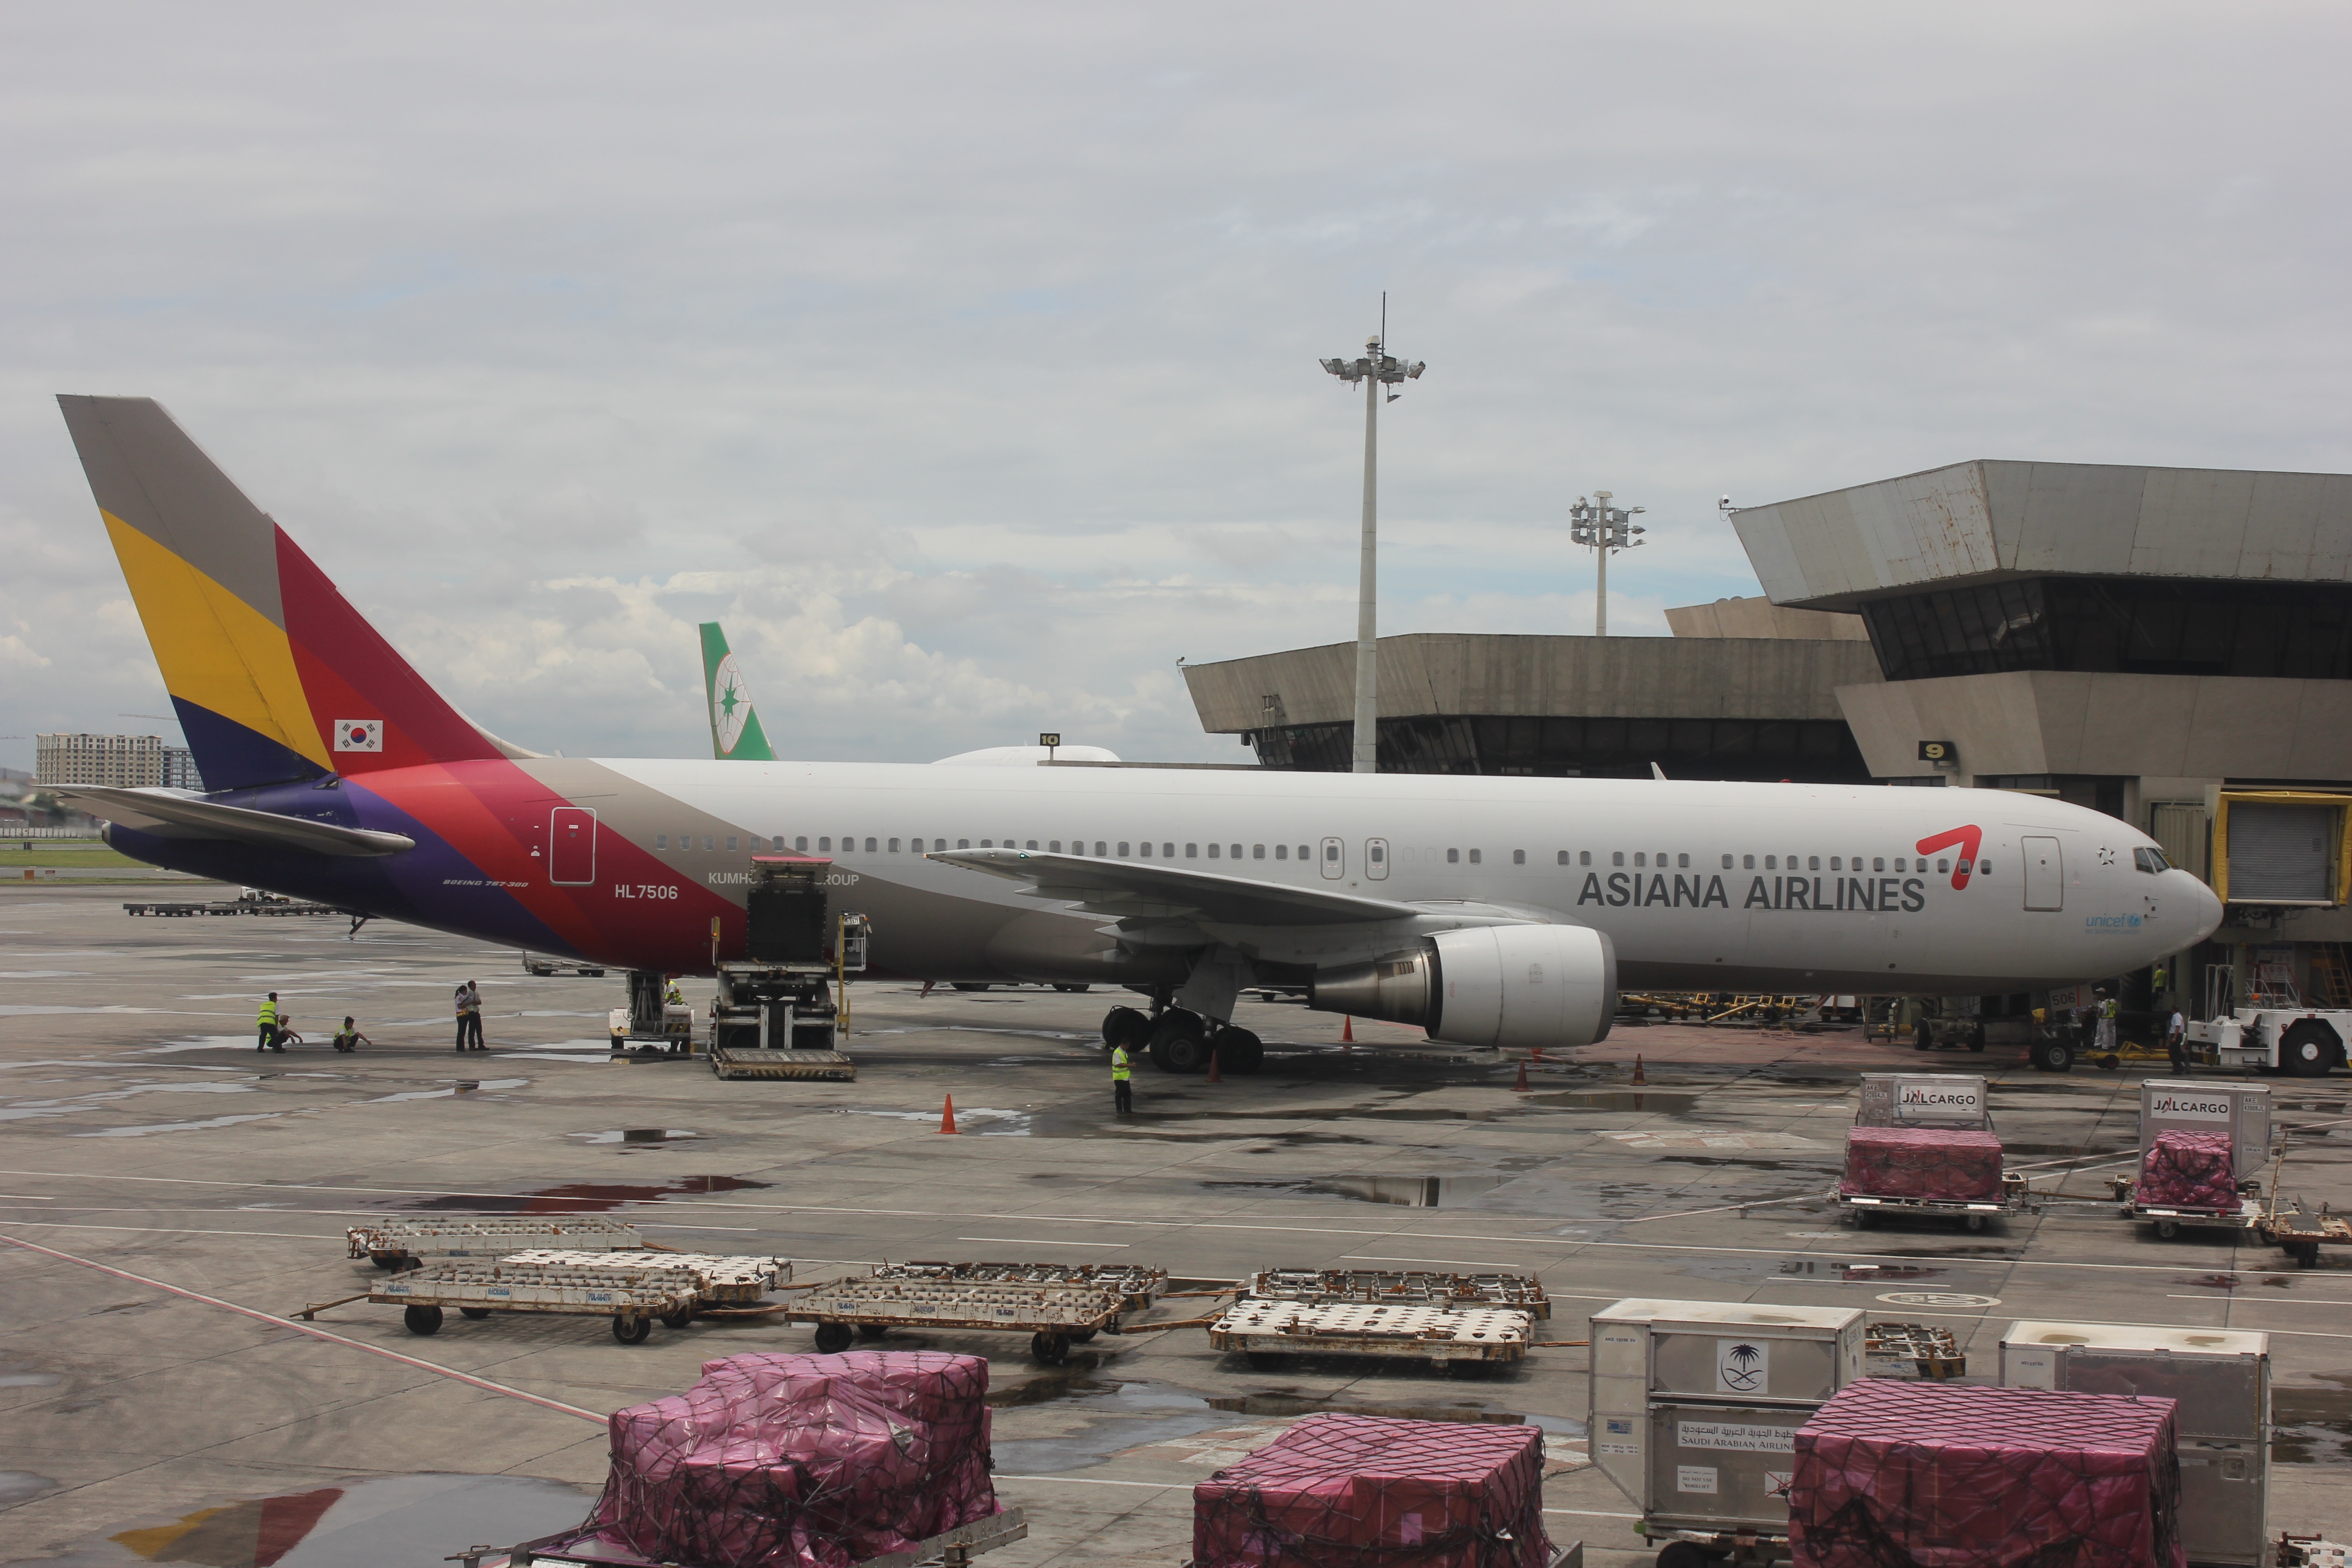
airport, travel, airplane, plane, aircraft, vehicle, airline, aviation, flight, airliner, airbus, boeing, manila, jet aircraft, airbus a330, boeing 777, boeing 767, asiana, air travel, boeing 757, atmosphere of earth, wide body aircraft, narrow body aircraft, airbus a320 family